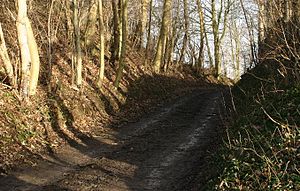
Hulvej
Hulvej i Østjylland
En hulvej er en vejføring, som er skåret ned i terrænet for at mindske stigningsforholdet på vejen. Vejforløbet kan enten udnytte bestående, topografiske forhold, eller det kan være opstået gennem generationers slid på bakkeskråningen. I nyere tid er hulveje som regel kunstigt udgravede.